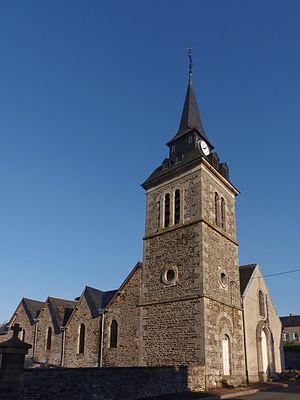
Couptrain (Pays de la Loire, France). L'église Notre-Dame-de-l'Assomption.
Couptrain est une commune française, située dans le département de la Mayenne en région Pays de la Loire, peuplée de 131 habitants.
La liste des églises de la Mayenne recense de manière exhaustive les églises, cathédrale et basiliques situées dans le département français de la Mayenne.